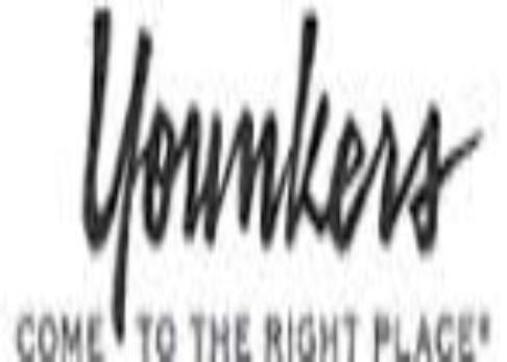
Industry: Others